Misumena vatia

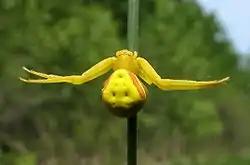
Female, imitating a flower

These spiders change color based on visual cues. The color-change is most obvious on females of this species. The ability of males and juveniles to change color has not been documented. Two other known spiders with this color change ability include "Thomisus onustus" and "Thomisus spectabilis". Depending on the color of flower they see around them, they can secrete a liquid yellow pigment into the body's outer cell layer. The baseline color of the spider is white. In its white state, the yellow pigment is sequestered beneath the outer cell layer so that inner glands which are filled with white guanine are visible. They are able to match with greater accuracy to white flowers, such as "Chaerophyllum temulum" (the rough chervil) in particular, compared to yellow flowers based on the spectral reflectance functions. While the spider is residing on a white plant, it tends to excrete the yellow pigment instead of storing it in its glands. In order to change back to yellow, the spider must first produce enough of the yellow pigment. For this reason it takes these spiders much longer to turn from white to yellow than it does for them to go from yellow to white. The color change from white to yellow can take between 10 and 25 days while the opposite color change takes only about six days. The yellow pigments are kynurenine and 3-hydroxykynurenine. Color changes are induced by visual cues and spiders with impaired vision lose this ability.